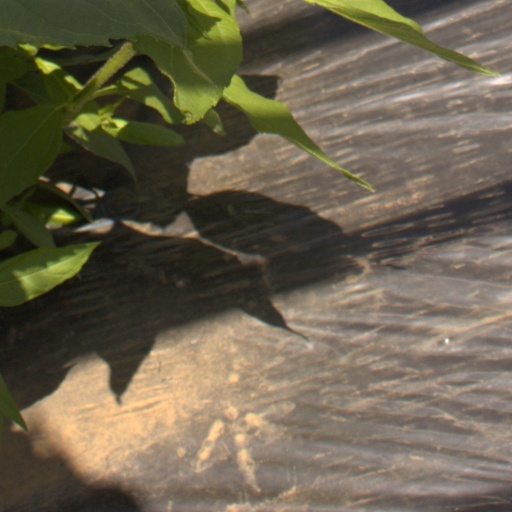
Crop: Jerusalem artichoke